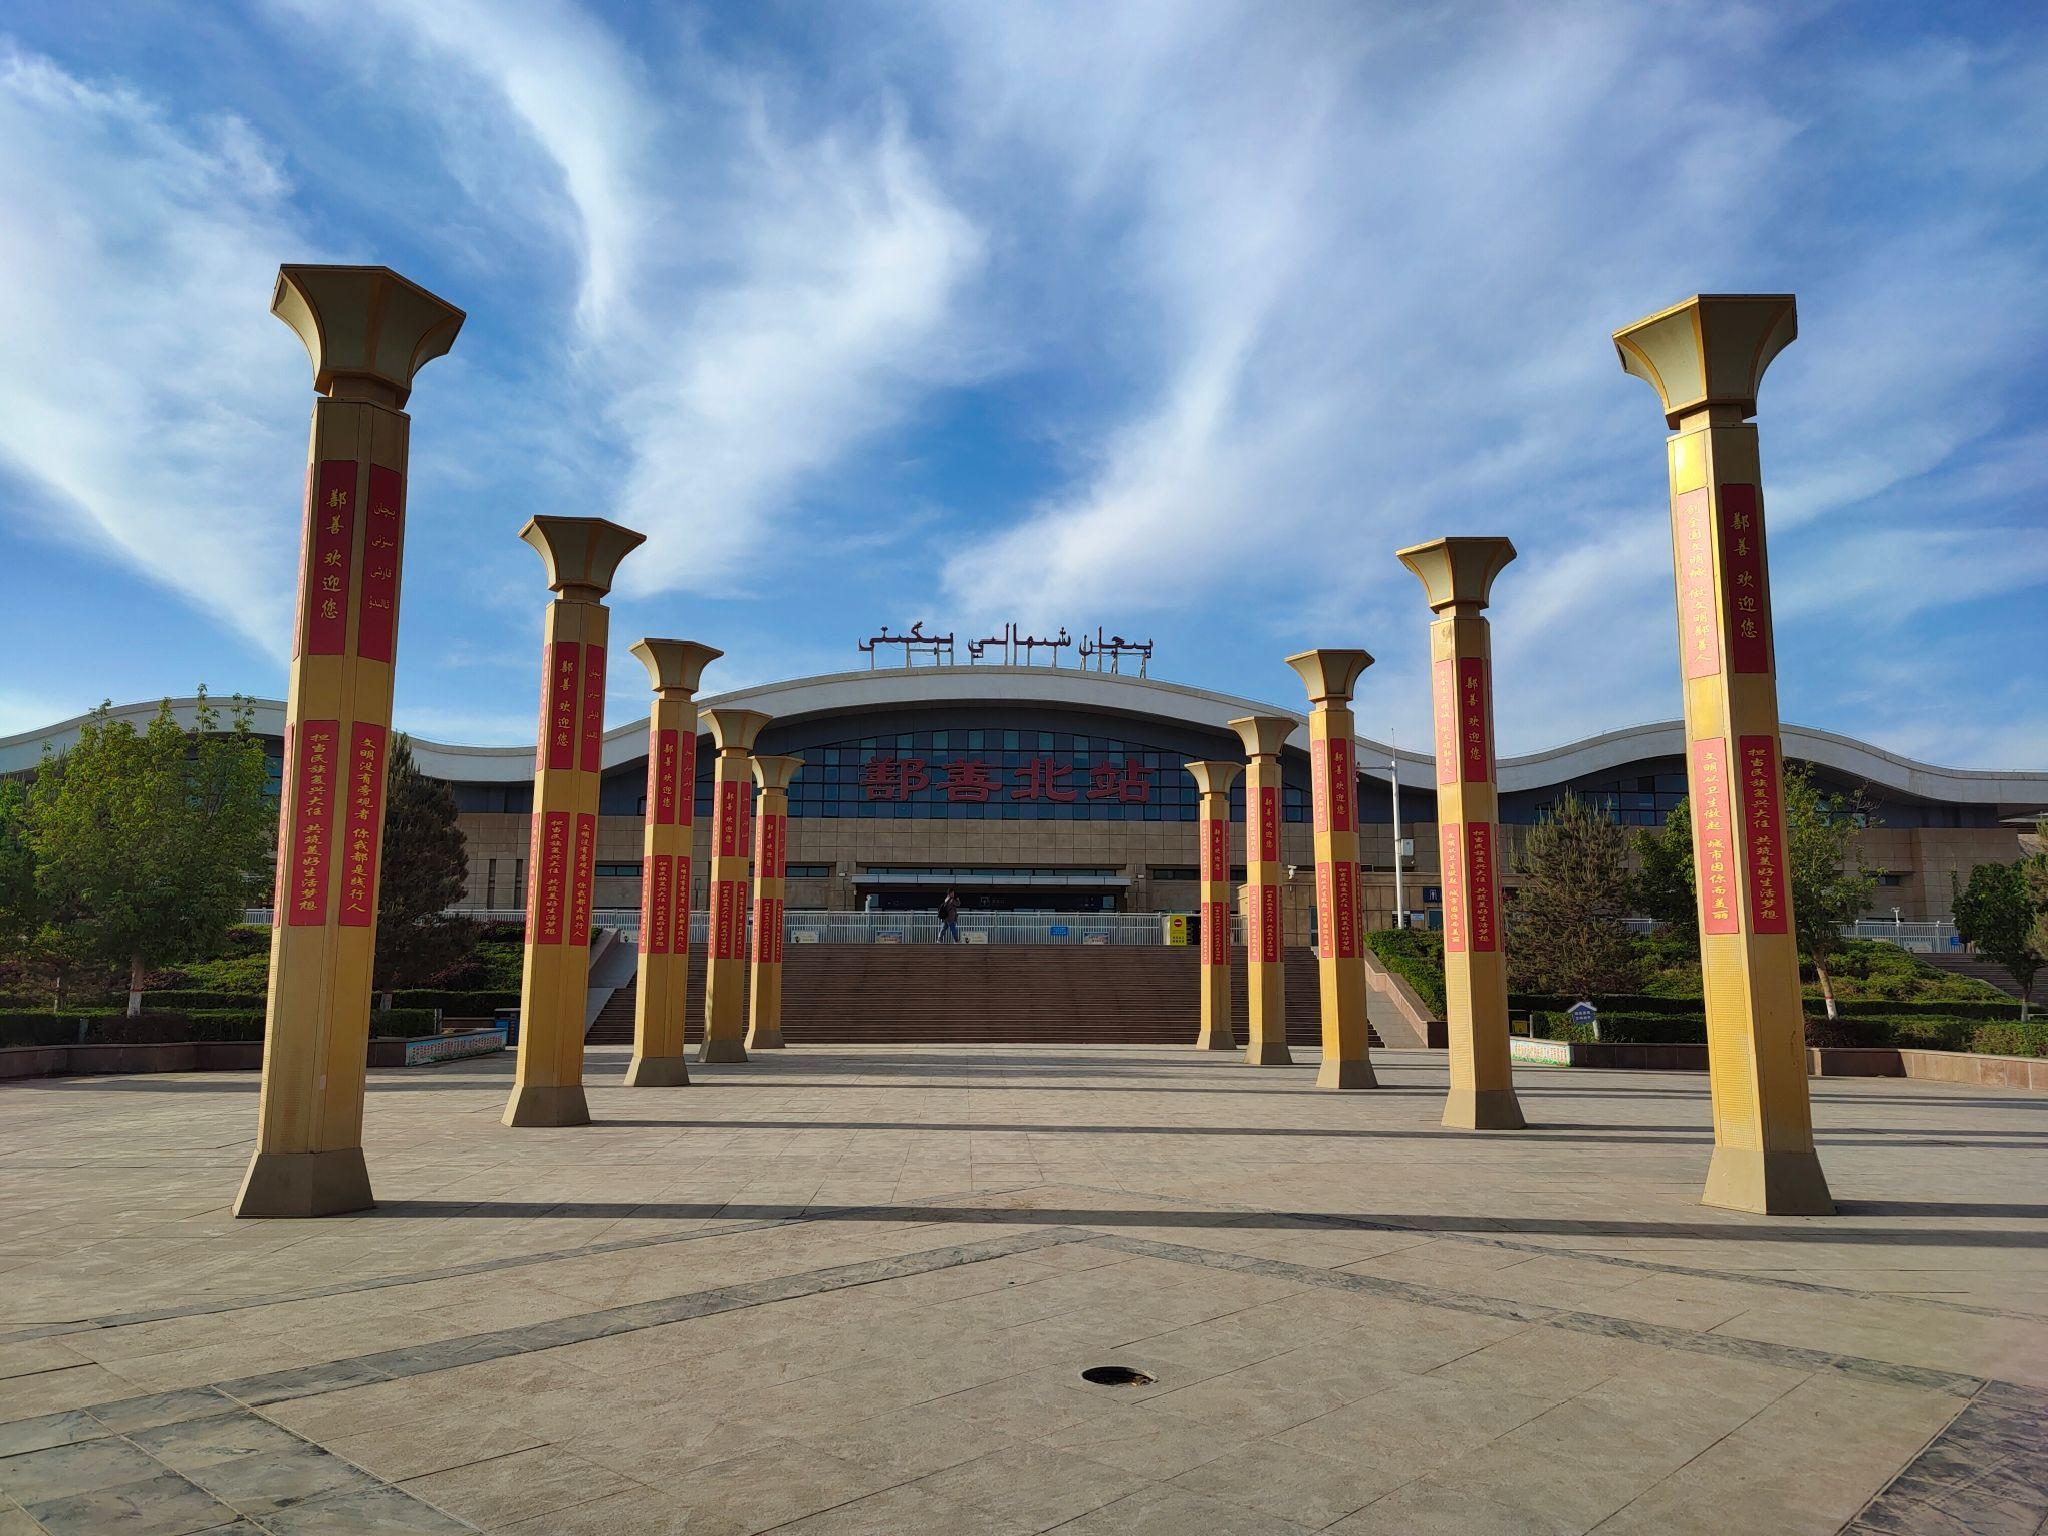
地标名称：鄯善北站
所在城市：吐鲁番市·鄯善县